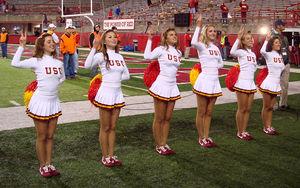
Une pom-pom girl [pɔm pɔm ɡœʁl], ou meneuse de claque, est une athlète munie de pompons aux couleurs d'une équipe sportive, participant à un spectacle de chant, de danse et de figures acrobatiques donné pour encourager cette équipe lors d'événements et de championnats sportifs.